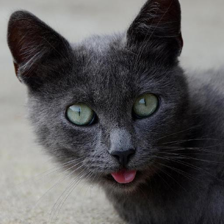
Label: animals